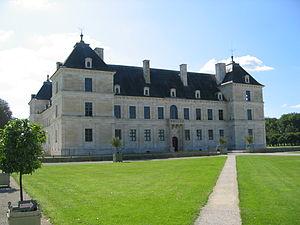
Château d'Ancy-le-Franc France
L'histoire de la Bourgogne retrace le passé du territoire que l'ancienne région administrative française de Bourgogne a en majeure partie repris de l'ancien duché. Elle l'inscrit dans la suite des ensembles géopolitiques qui, dans cet espace et au-delà, ont partagé le même nom.